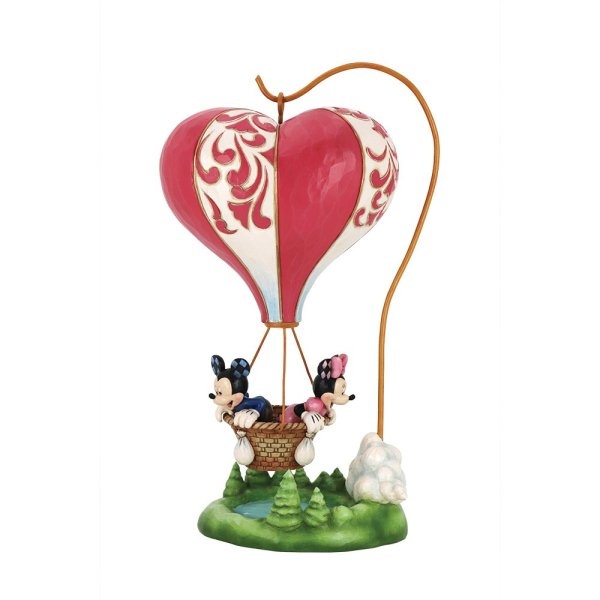
Love Takes Flight (Mickey & Minnie Mouse Heart Balloon Figur
"Love Takes Flight" Powered by love, this heart-shaped hot air balloon creates a romance fueled scene for Mickey and Minnie Mouse. Sharing a small basket over a tranquil lake, this Jim Shore rendered couple enjoys an afternoon in good company and incredible views. Made from cast stone. Packed in a branded gift box. Unique variations should be expected as this product is hand painted. Not a toy or children's product. Intended for adults.
Brand: Enesco
Category: Home & Garden > Decor > Figurines